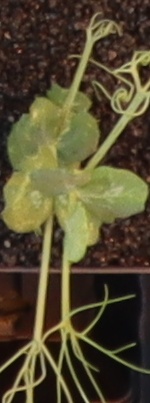
Label: Field Pea